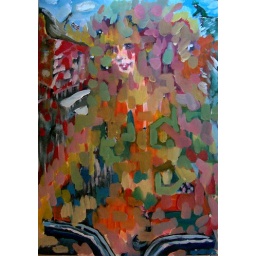
the girl who disappeared in the rain riding her bike